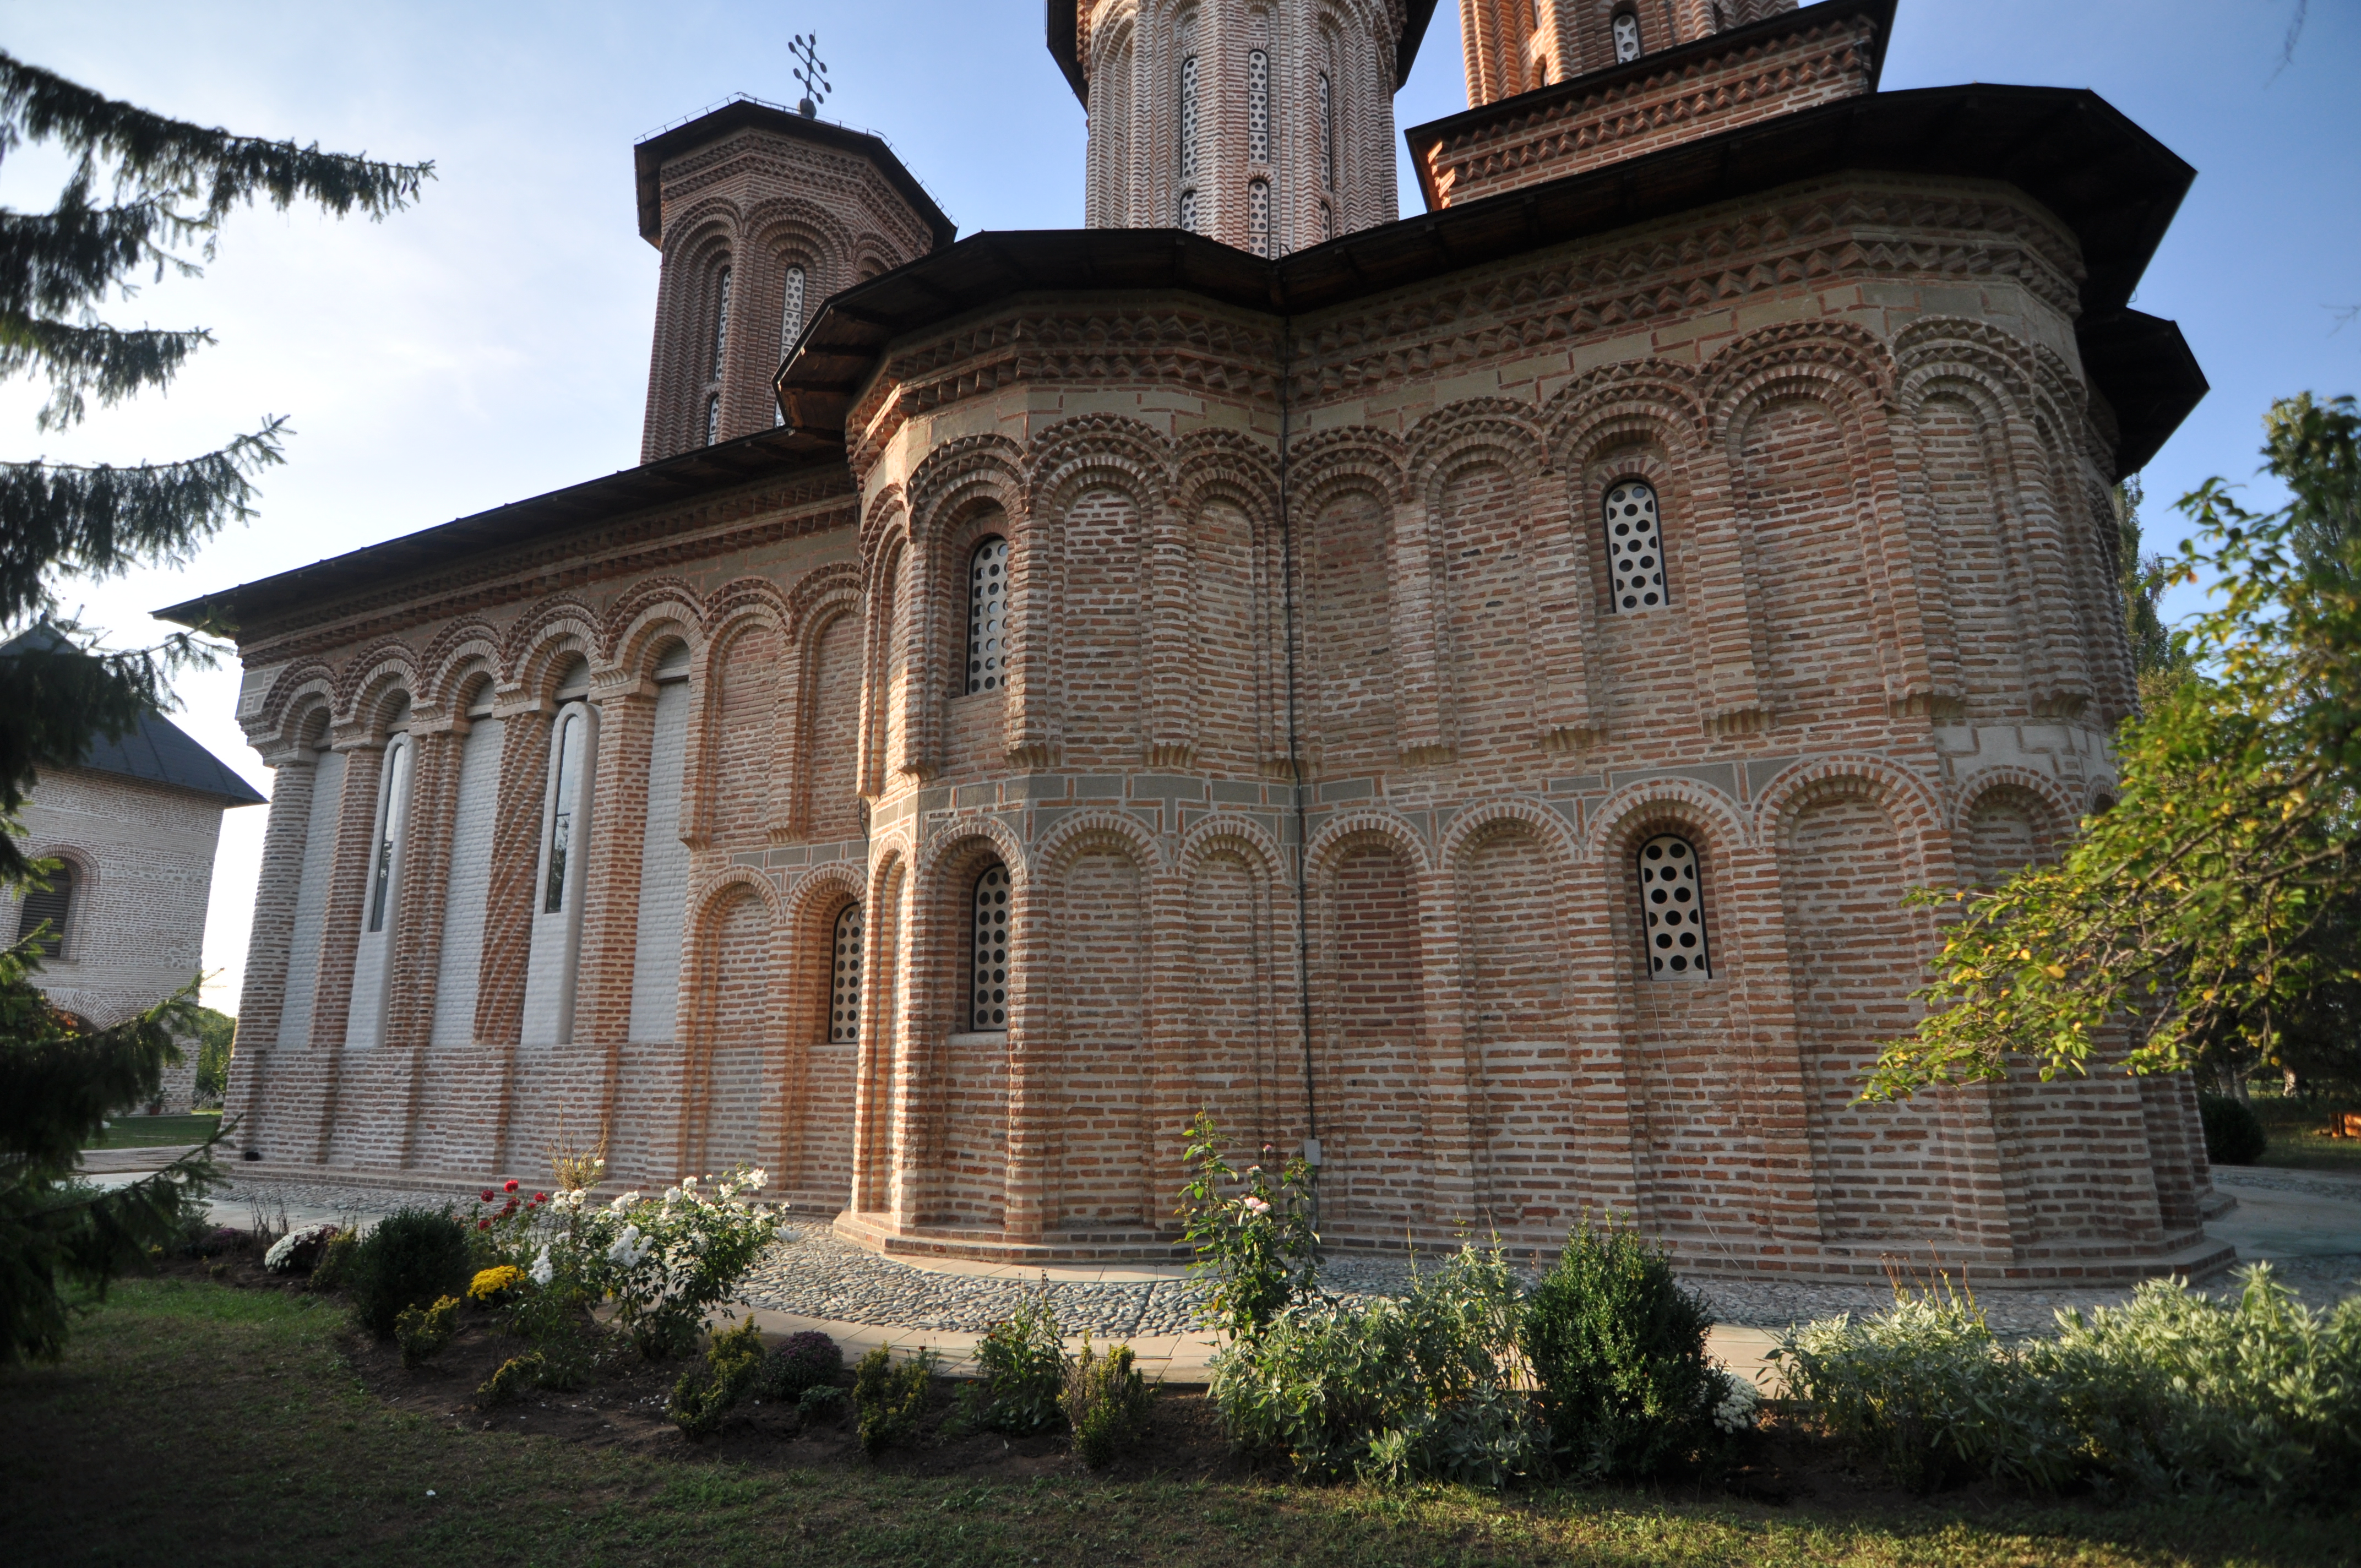
architecture, photography, mansion, building, palace, monument, photo, religion, facade, church, chapel, christian, place of worship, photos, religious, art, de, monastery, churches, synagogue, fotografie, history, christianity, romana, orthodox, eastern, estate, romania, bor, biserica, arhitectura, wallachia, muntenia, tara, romaneasca, orthodoxy, romanian, ortodoxa, patrimoniu, ortodox, istorie, manastirea, manastire, ortodoxia, ortodoxie, ecclesiastical, bisericeasc, cladire, edificiu, basarab, neagoe, snagov, lmiifiiaa15312, cre tinism, cre tin, stately home